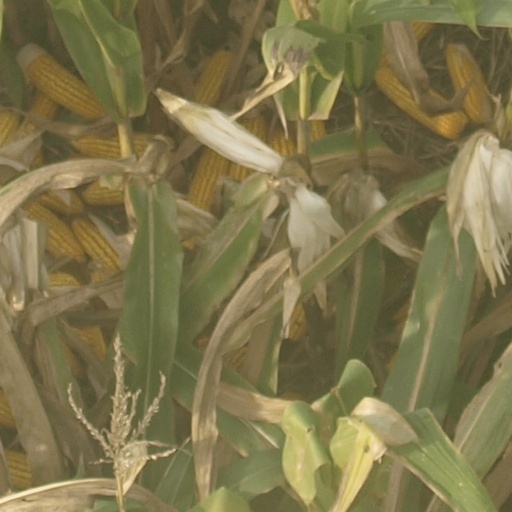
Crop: maize; corn